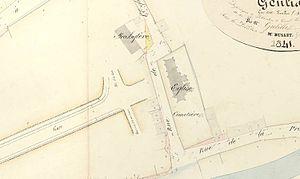
Carte représentant l'ancienne église de Genlis en 1841, 8 ans avant sa destruction
Genlis est une commune située dans le département de la Côte-d'Or en région Bourgogne-Franche-Comté. Ses habitants sont les Genlisiens et les Genlisiennes.